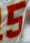
Number: 5